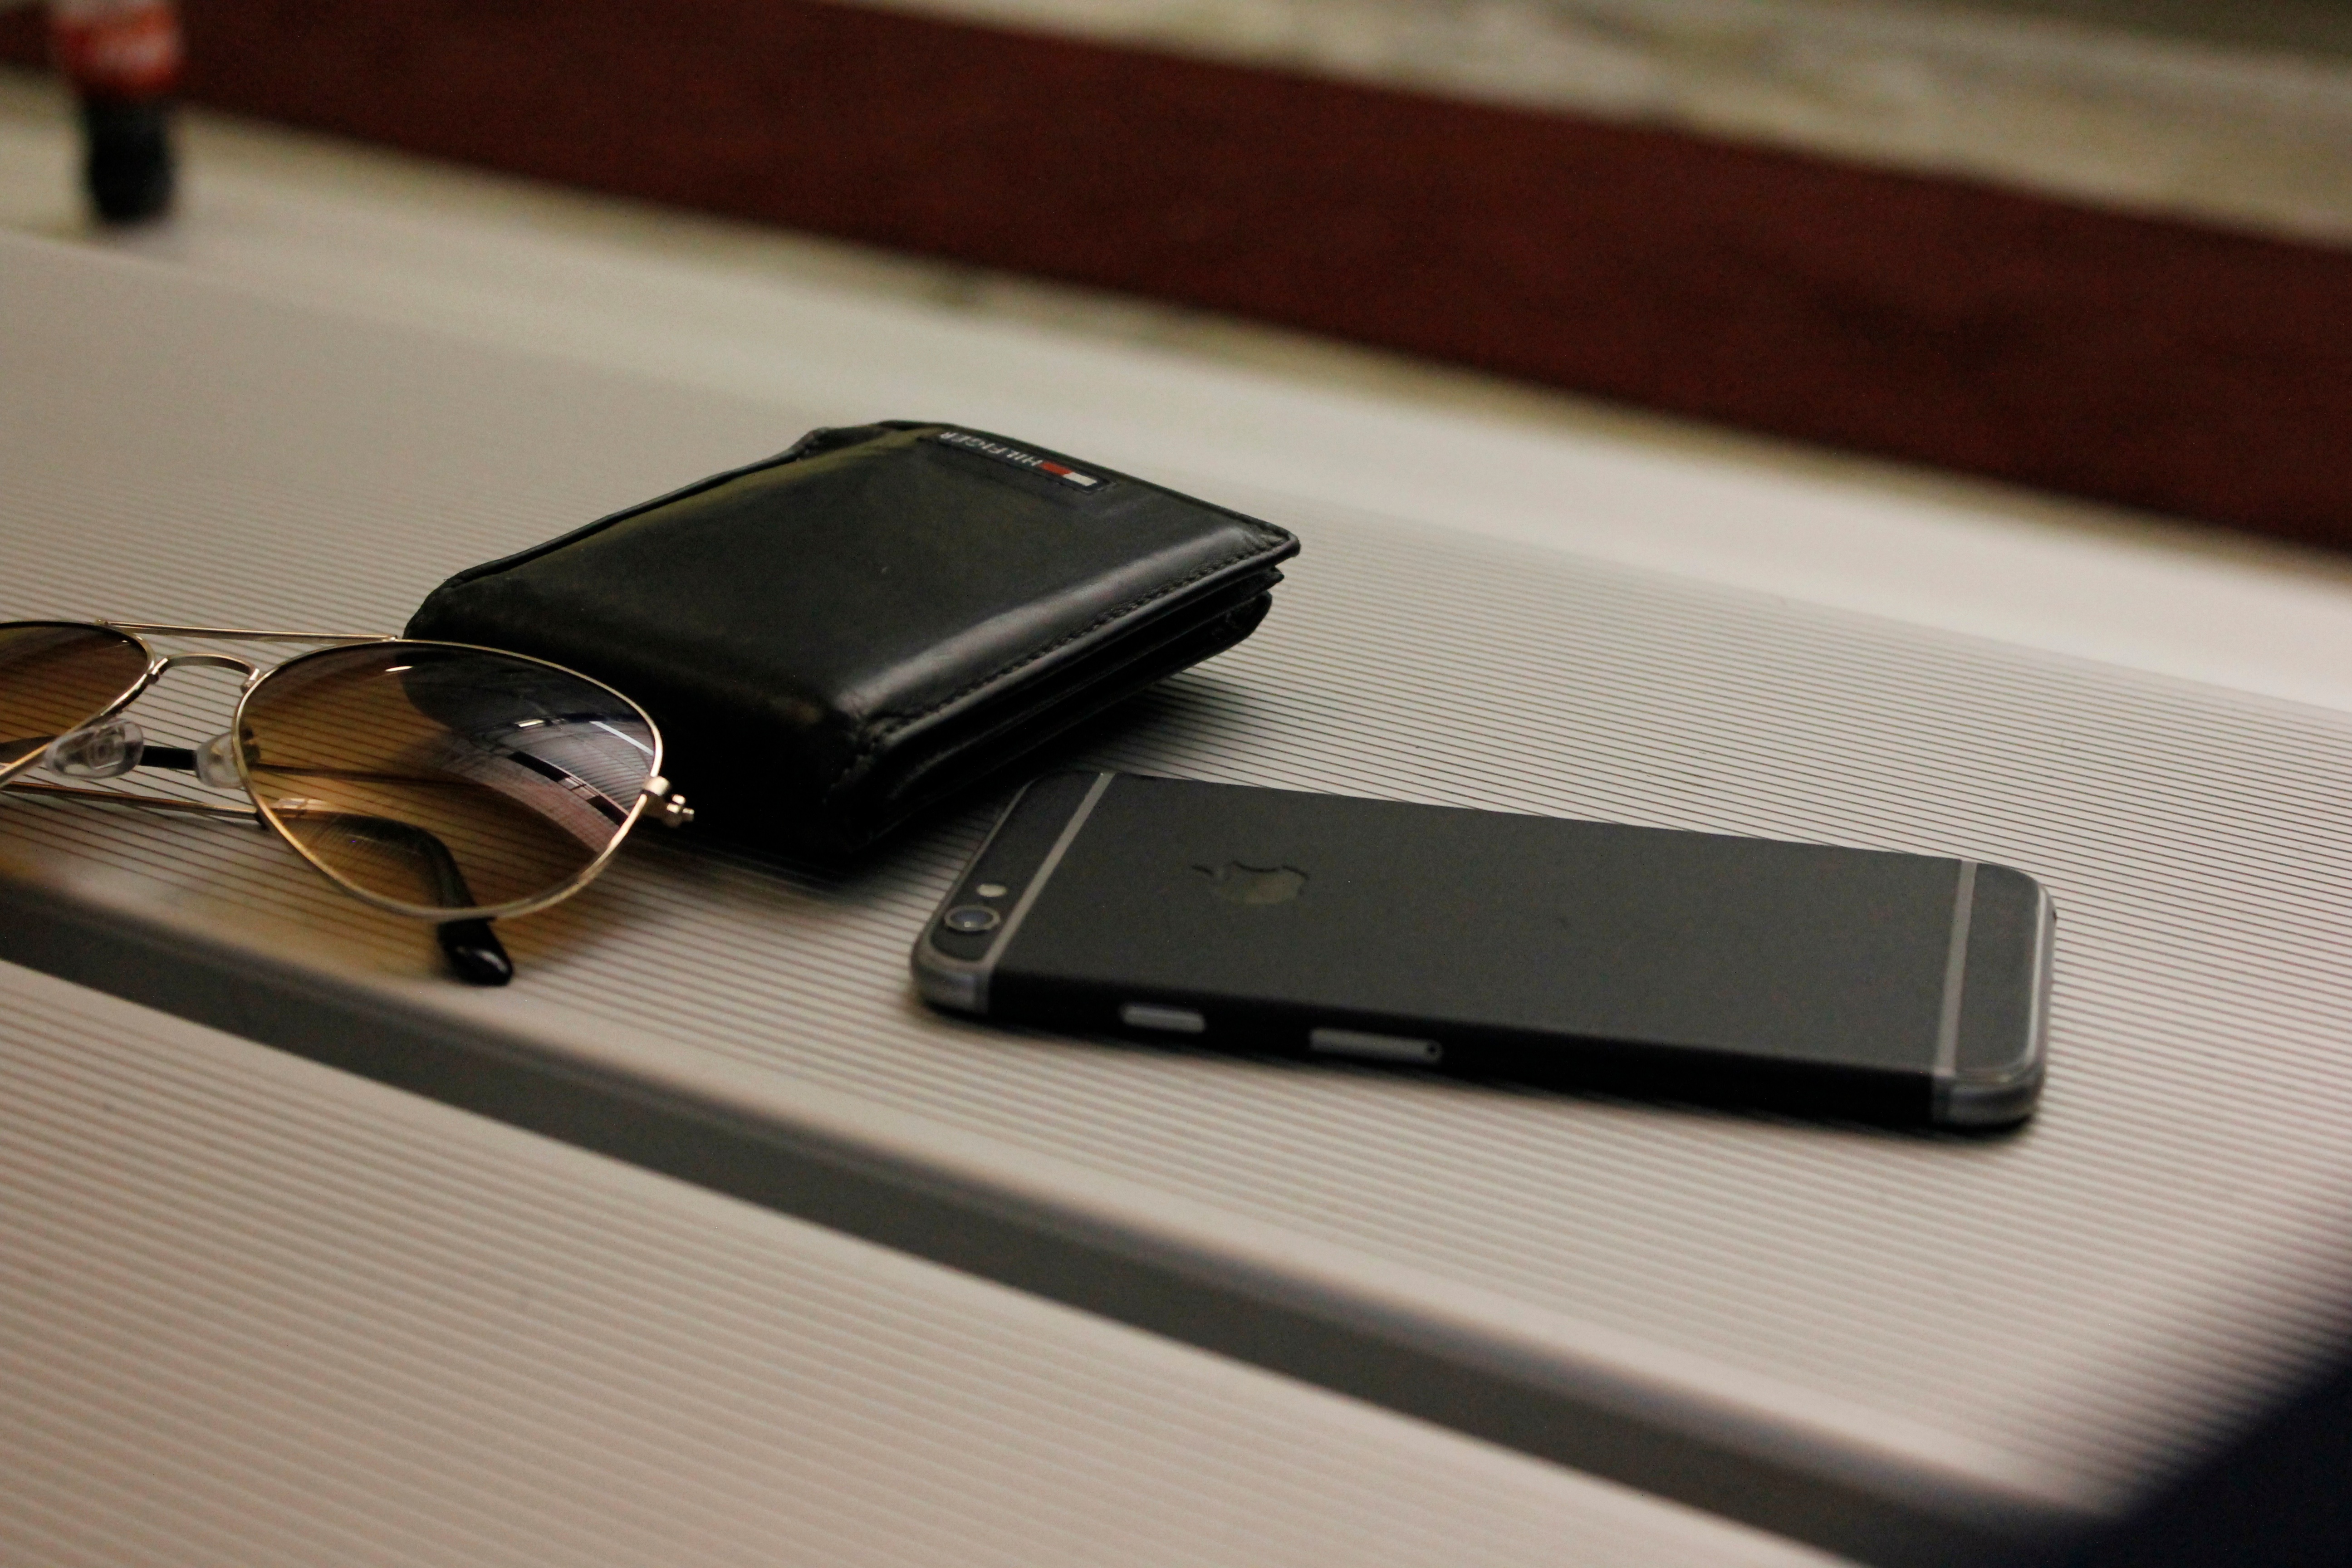
smartphone, technology, gadget, black, mobile phone, electronics, glasses, electronic device, portable communications device, communication device, data storage device